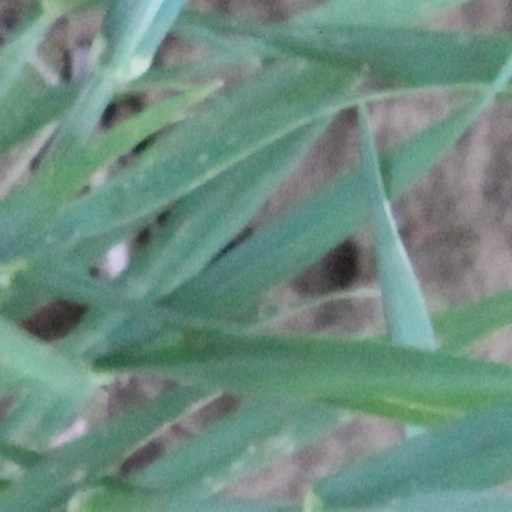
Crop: wheat